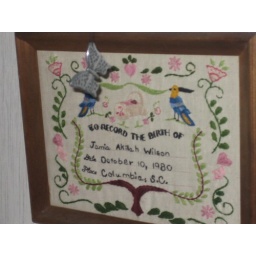
on the wall in my room at home